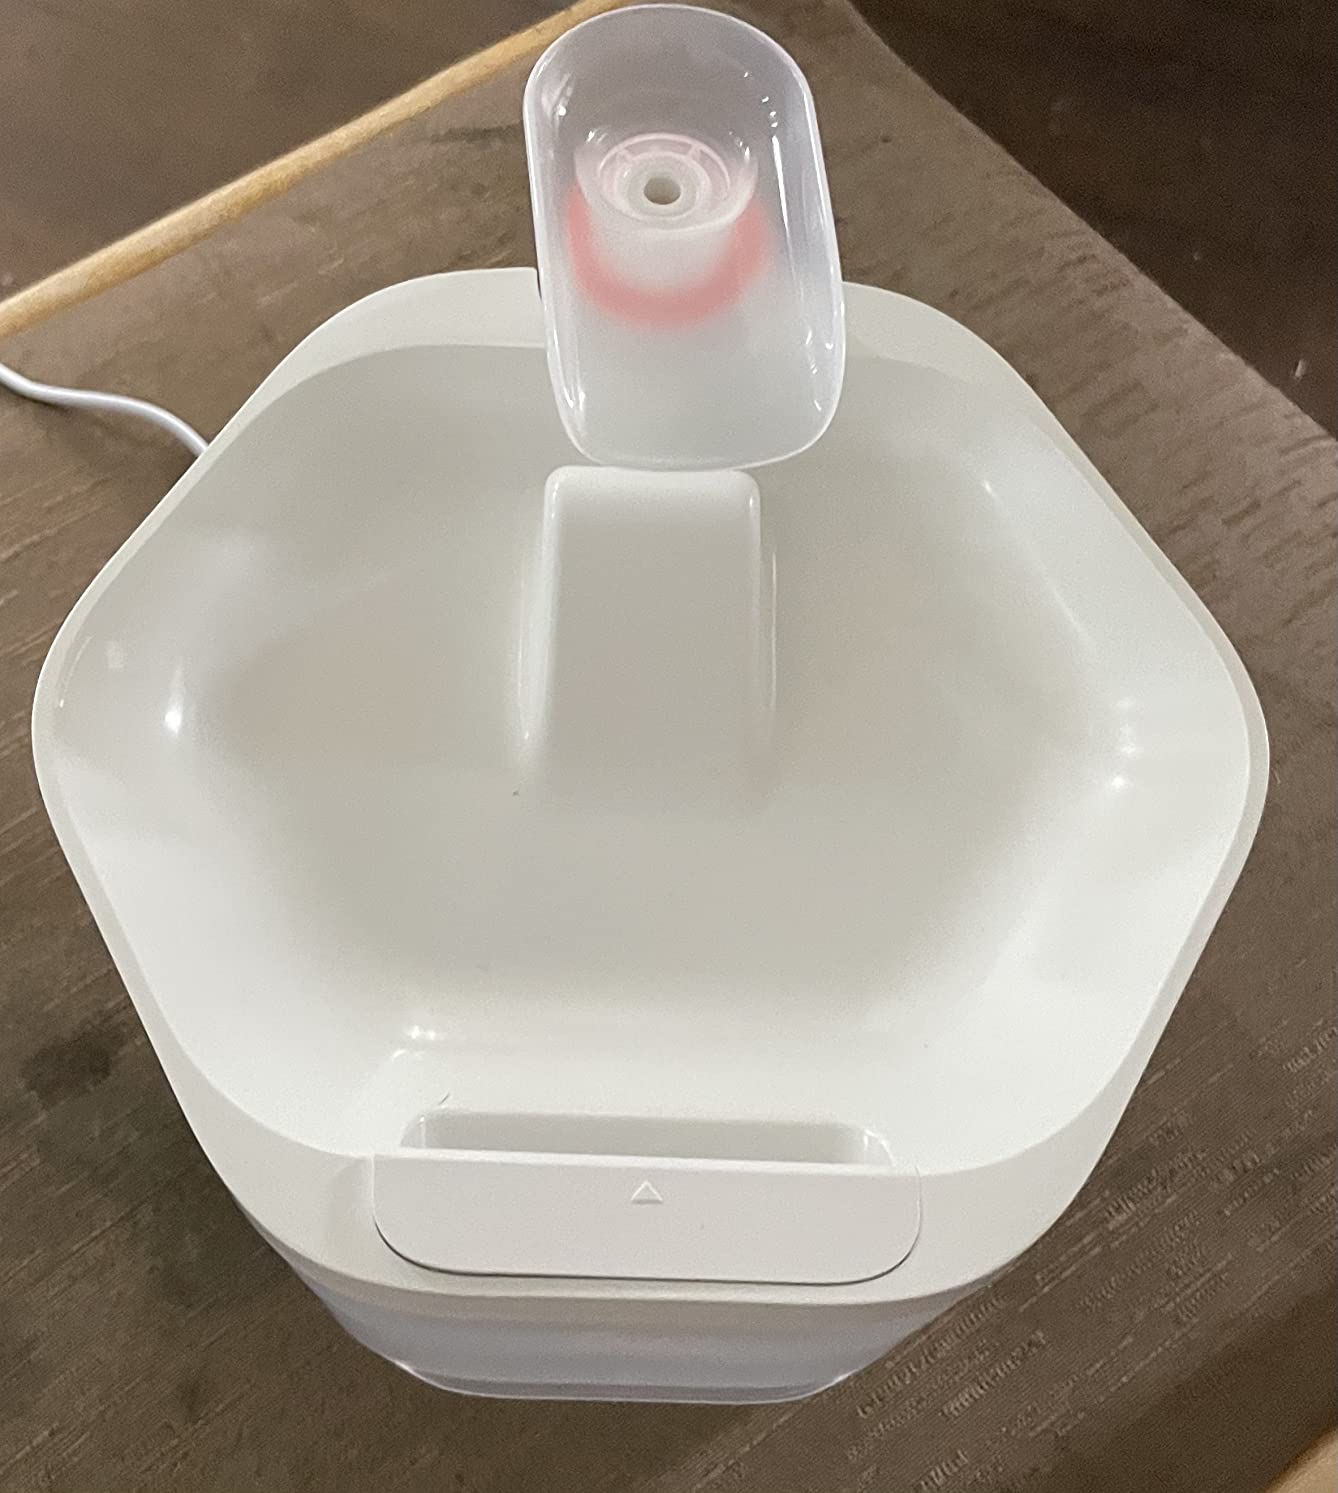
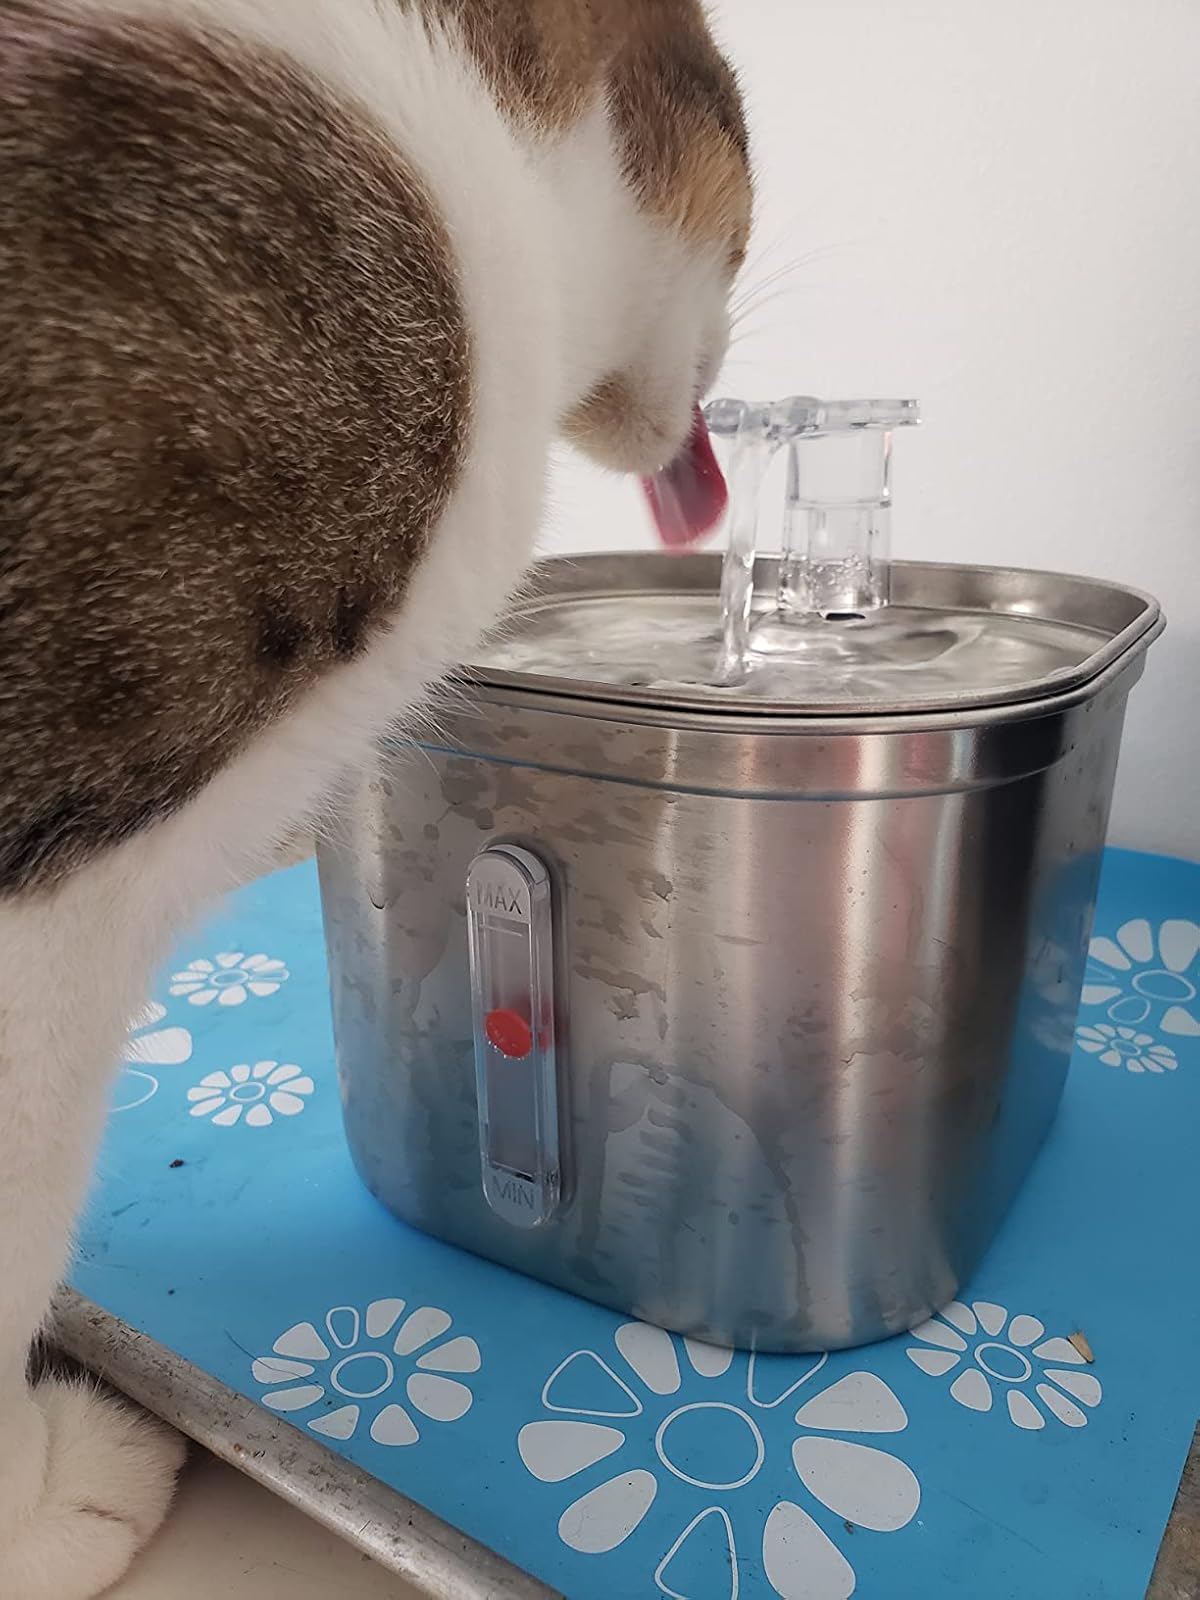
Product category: items_bowl
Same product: no